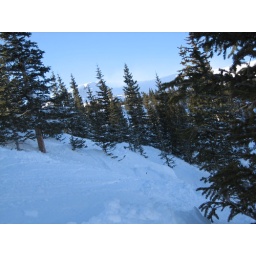
Sunny, busy Saturday with blue sky and highs in the 20s.  Busy, sunny, Saturday with highs in 20s.  Busy, sunny, Saturday with highs in 20s.